Michael Knowles (actor)

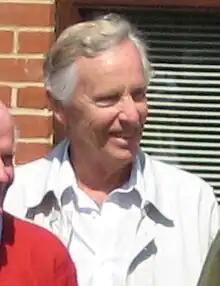
Knowles at a "Dad's Army" event in Norfolk, May 2011

Michael Sydney Knowles (born 26 April 1937) is an English actor and scriptwriter who is best known for his roles in BBC sitcoms written by Jimmy Perry and David Croft.